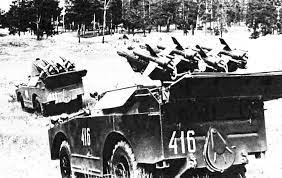
Label: BRDM